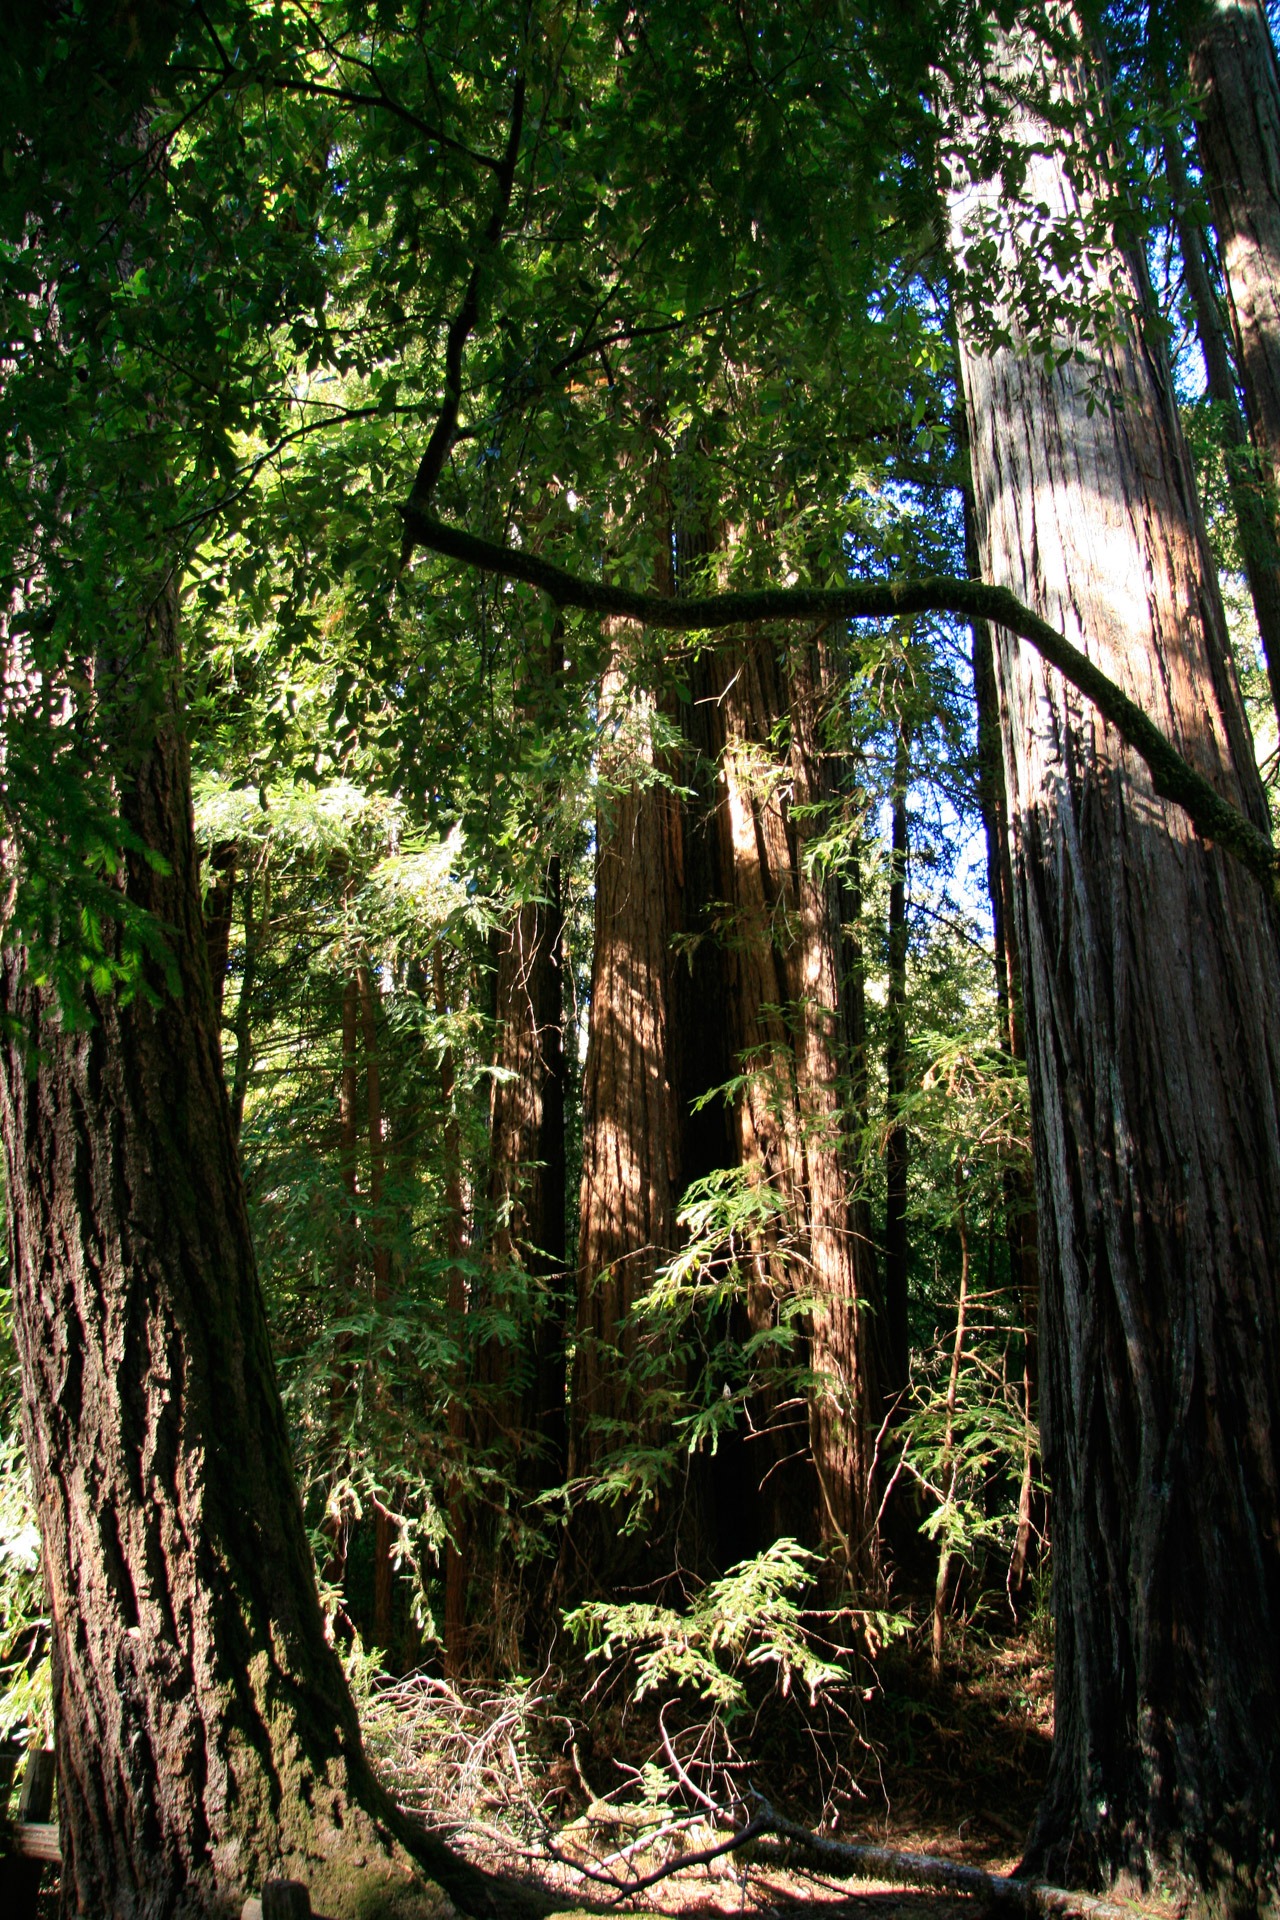
landscape, tree, nature, forest, path, pathway, outdoor, wilderness, growth, plant, hiking, trail, sunlight, leaf, flower, view, trunk, bark, travel, walk, wild, environment, foliage, rural, canopy, jungle, tranquil, scenic, hike, lush, natural, autumn, park, scenery, america, ancient, botany, california, botanical, majestic, life, redwood, ecology, trees, outdoors, woods, american, secluded, forestry, rainforest, branches, tall, deciduous, giant, way, big, grove, scene, dramatic, large, huge, woodland, habitat, footpath, old growth forest, natural environment, woody plant